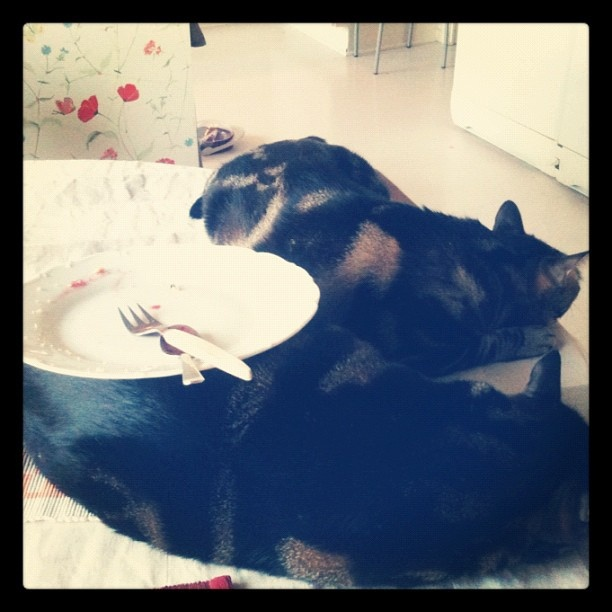
A couple of cats sleeping on a counter with a white plate between them.
Black cats lying under a white plate with fork.
an image of a plate sitting on top of a cat
Two cats sleeping with a dinner plate on one of their backs.
Two cats sleeping one with a plate at fork resting upon it.